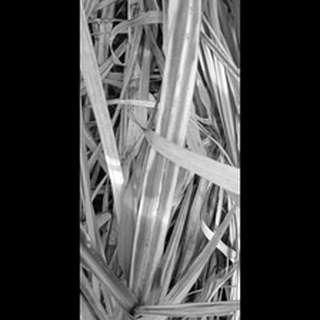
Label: sugarcane_red_rot